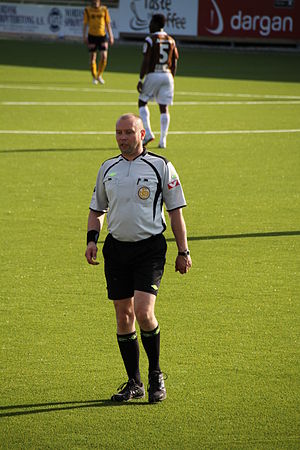
Kjetil Hansen
Hansen i en Adeccoligakamp mellem Mjøndalen og Start i maj 2012.
Kjetil Thorsø Hansen er en norsk fodbolddommer. Han repræsenterer Charlottenlund SK og blev af Norges fodboldforbund udset til at dømme Adeccoligaen i 2007. Han har siden dømt 36 seriekampe, samt en kamp i NM-cupen 2009.